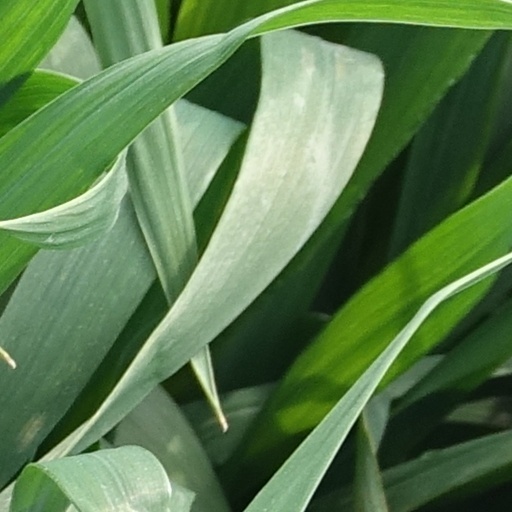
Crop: wheat